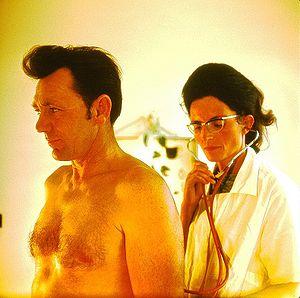
Voici une liste non exhaustive des coiffures existantes.